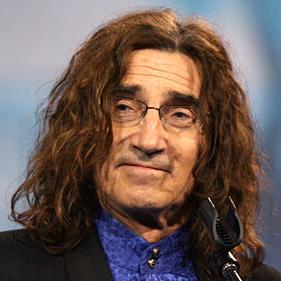
Age: 69